History of the metric system

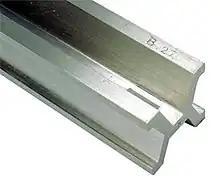
U.S. national prototype of the metre, showing the bar number (#27), the Tresca cross-section and one of the lines

The 20th century history of measurement is marked by five periods: the 1901 definition of the coherent MKS system; the intervening 50 years of coexistence of the MKS, cgs and common systems of measures; the 1948 "Practical system of units" prototype of the SI; the introduction of the SI in 1960; and the evolution of the SI in the latter half century.